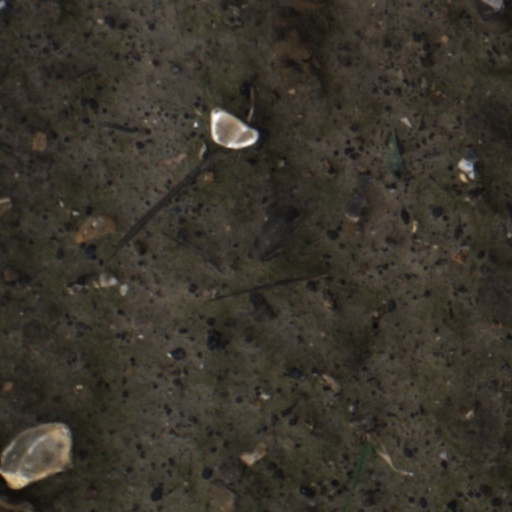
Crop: wheat